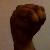
The image shows a hand gesture representing the letter 'M' in Indian Sign Language.